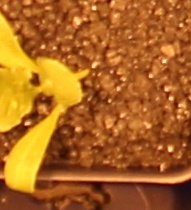
Label: Sugar beet